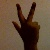
The image shows a hand gesture representing the number 3 in Indian Sign Language.